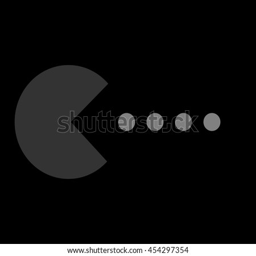
abstract image of a large truncated circle and a few small circles .